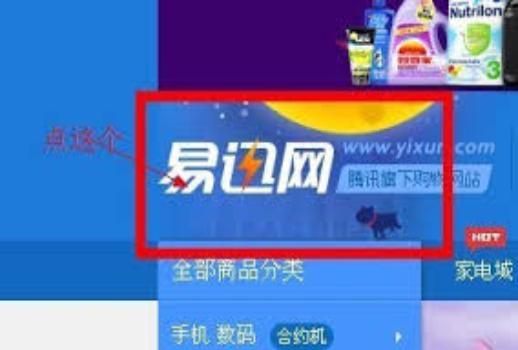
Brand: icsoncom
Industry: Others